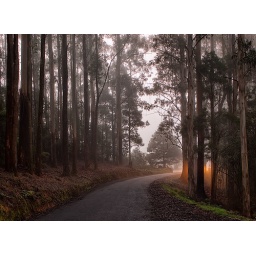
The Mount Sabine road with truck parked in truck bay